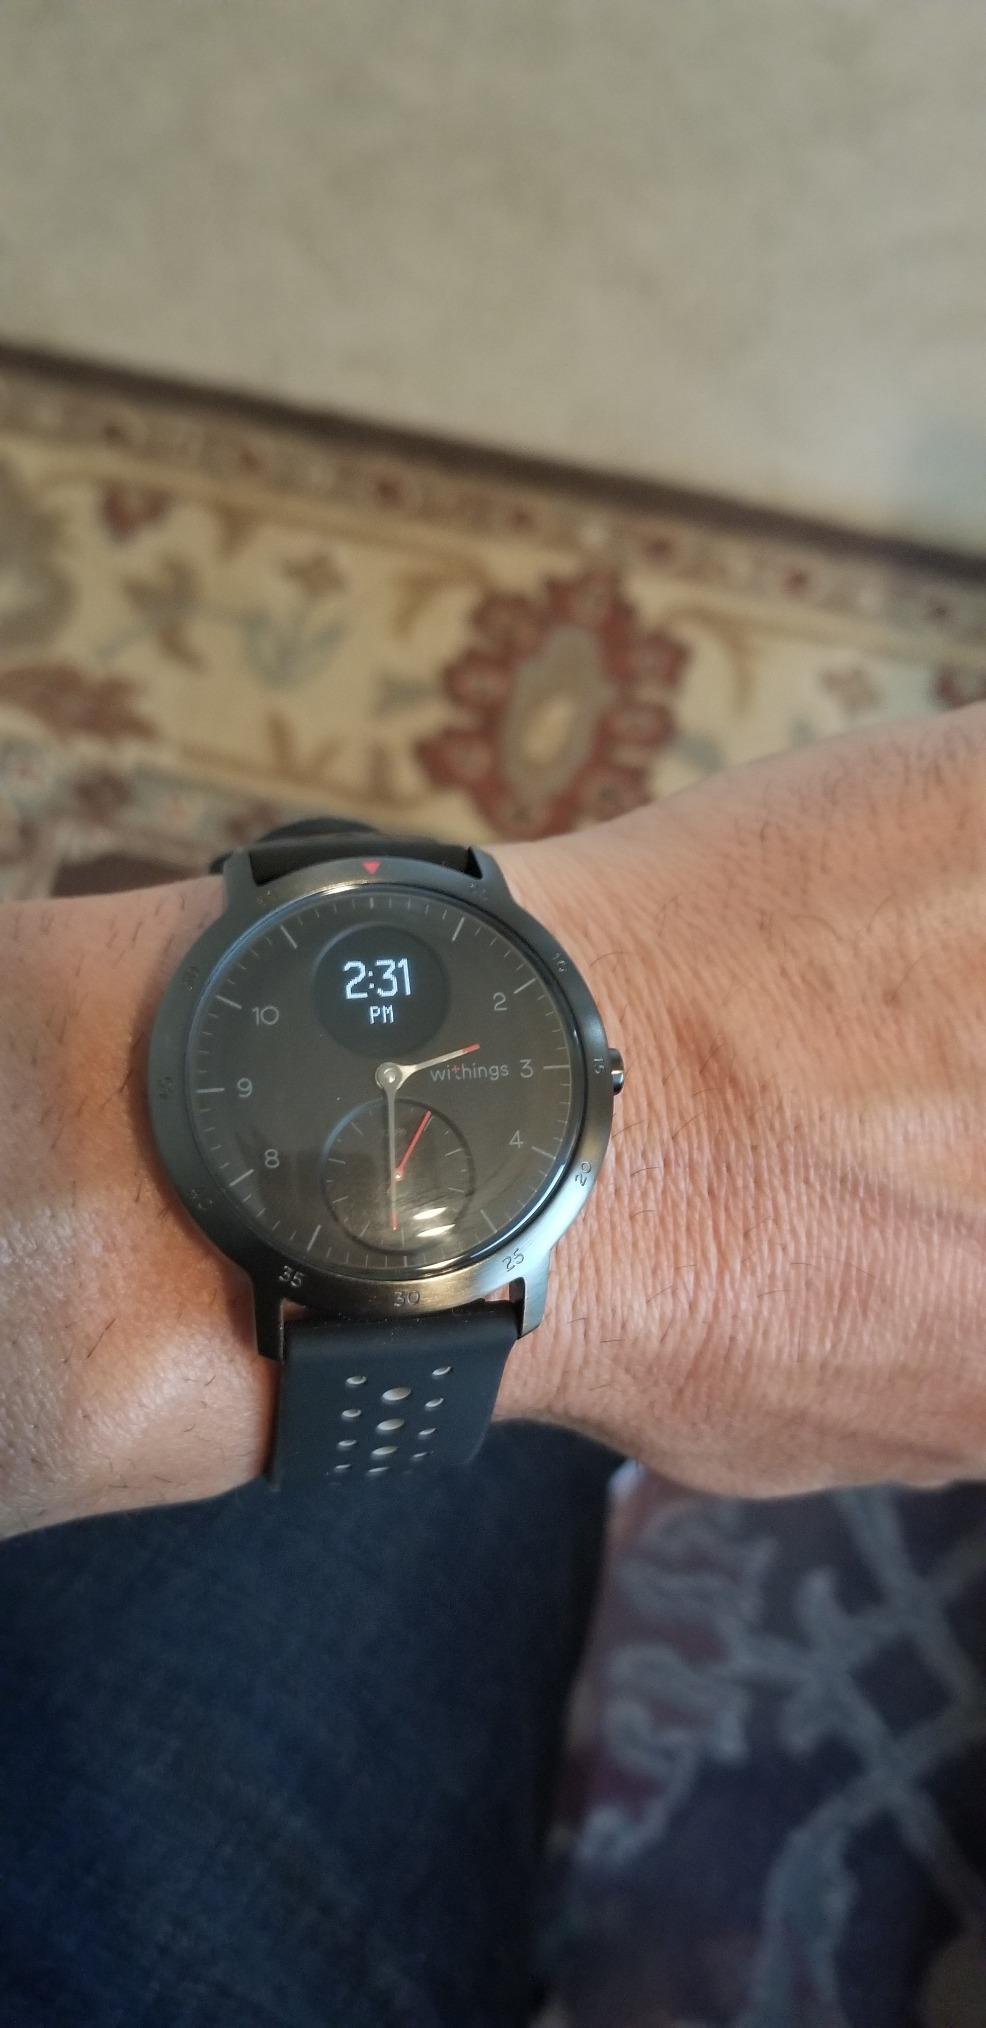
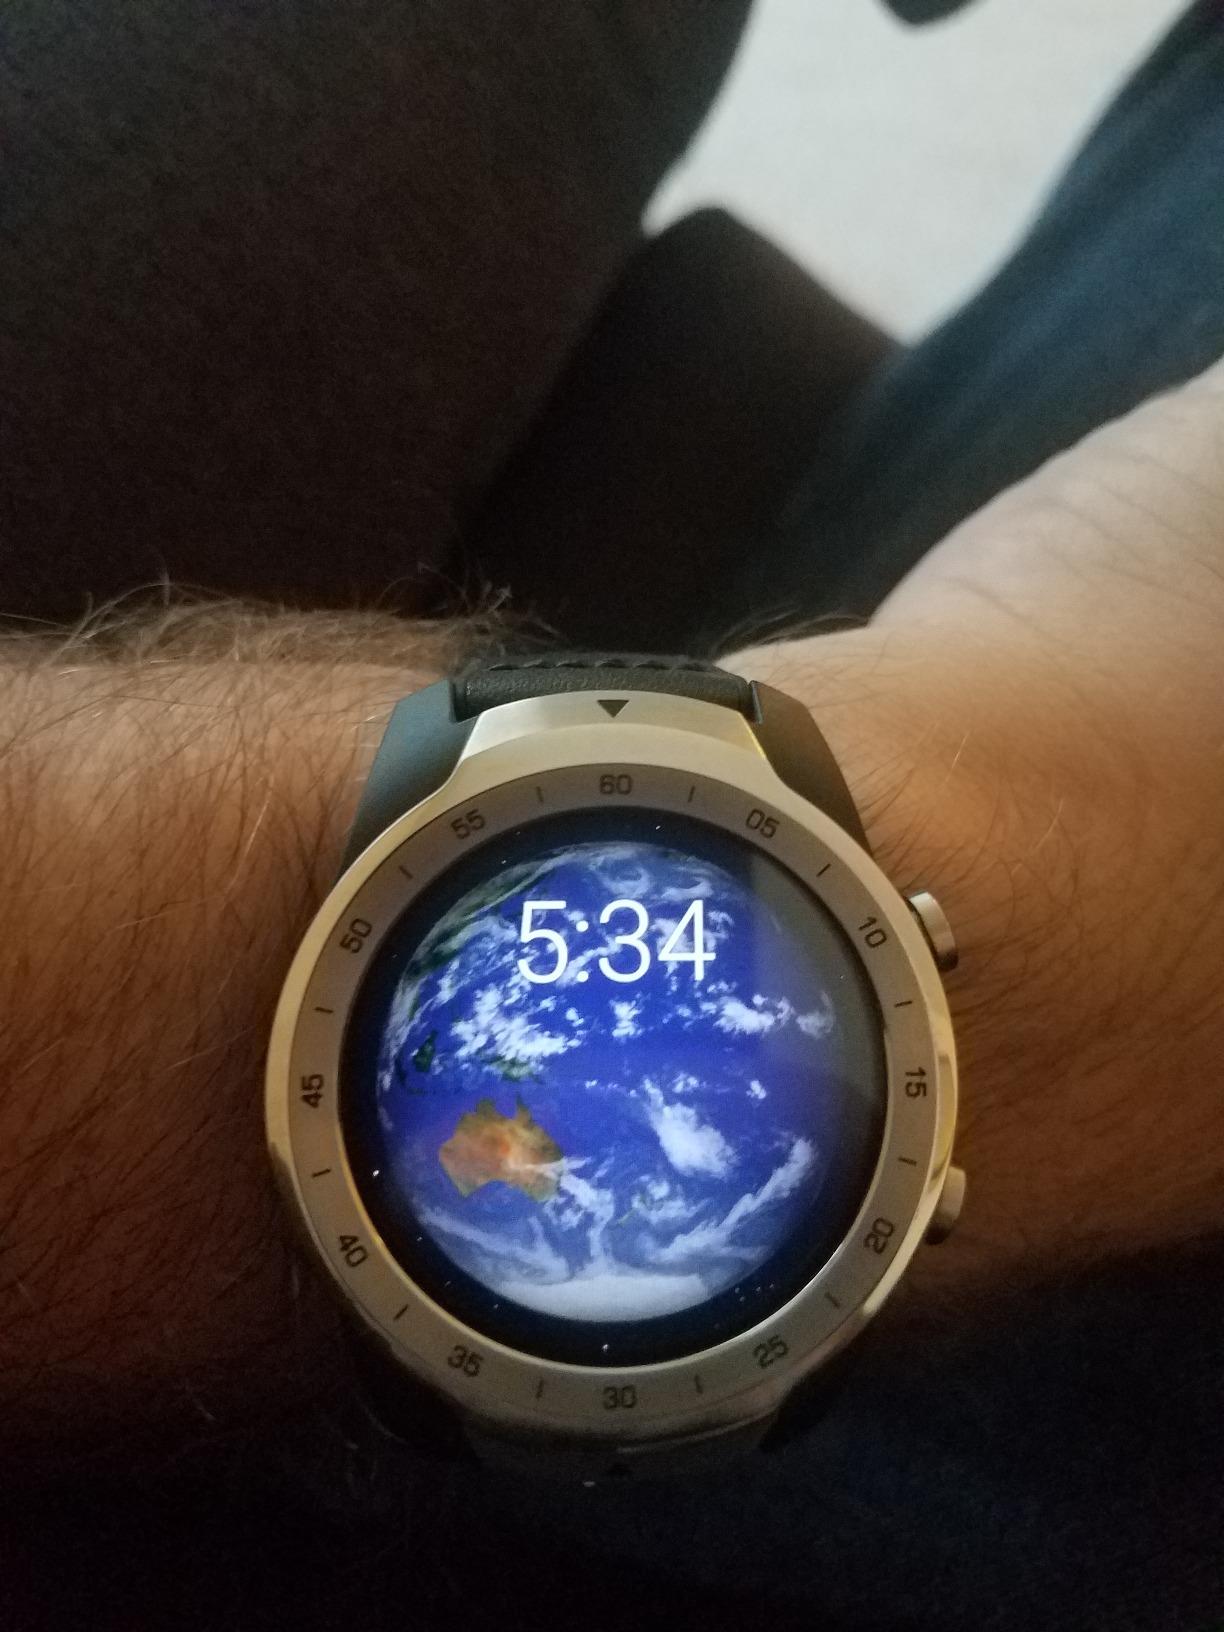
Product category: smartwatch
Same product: no